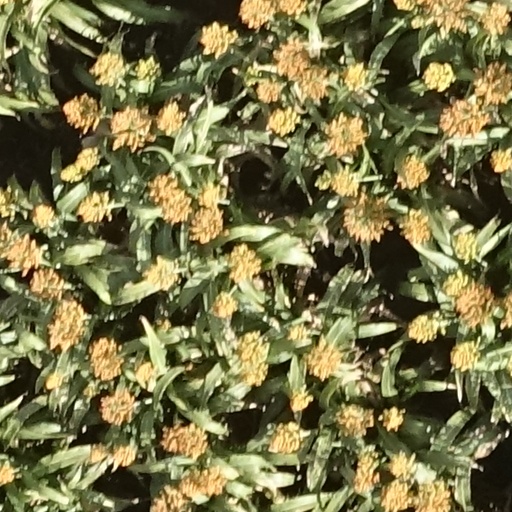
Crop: sorghum